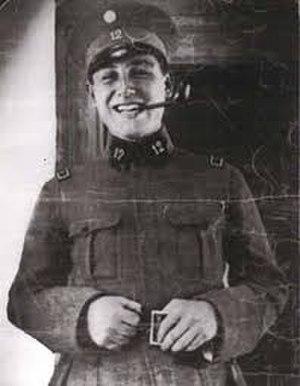
Le lieutenant Juan Domingo Perón en 1917.
La Semaine tragique est le nom donné en Argentine à la répression et aux massacres qui furent commis à Buenos Aires sur des ouvriers grévistes dans la semaine du 7 au 14 janvier 1919, sous le gouvernement radical d’Hipólito Yrigoyen, et lors desquels furent assassinées plusieurs centaines de personnes. Cet événement donna lieu par ailleurs à l’unique pogrom jamais enregistré en Amérique. Certains historiens soutiennent que ce ne fut là que le premier d’une série d’actes de terrorisme d'État perpétrés par le gouvernement radical d’Yrigoyen, série dans laquelle viendront s’inscrire également les exécutions de milliers de grévistes lors de la Patagonie rebelle de 1921, survenue également sous le mandat présidentiel du même Yrigoyen.